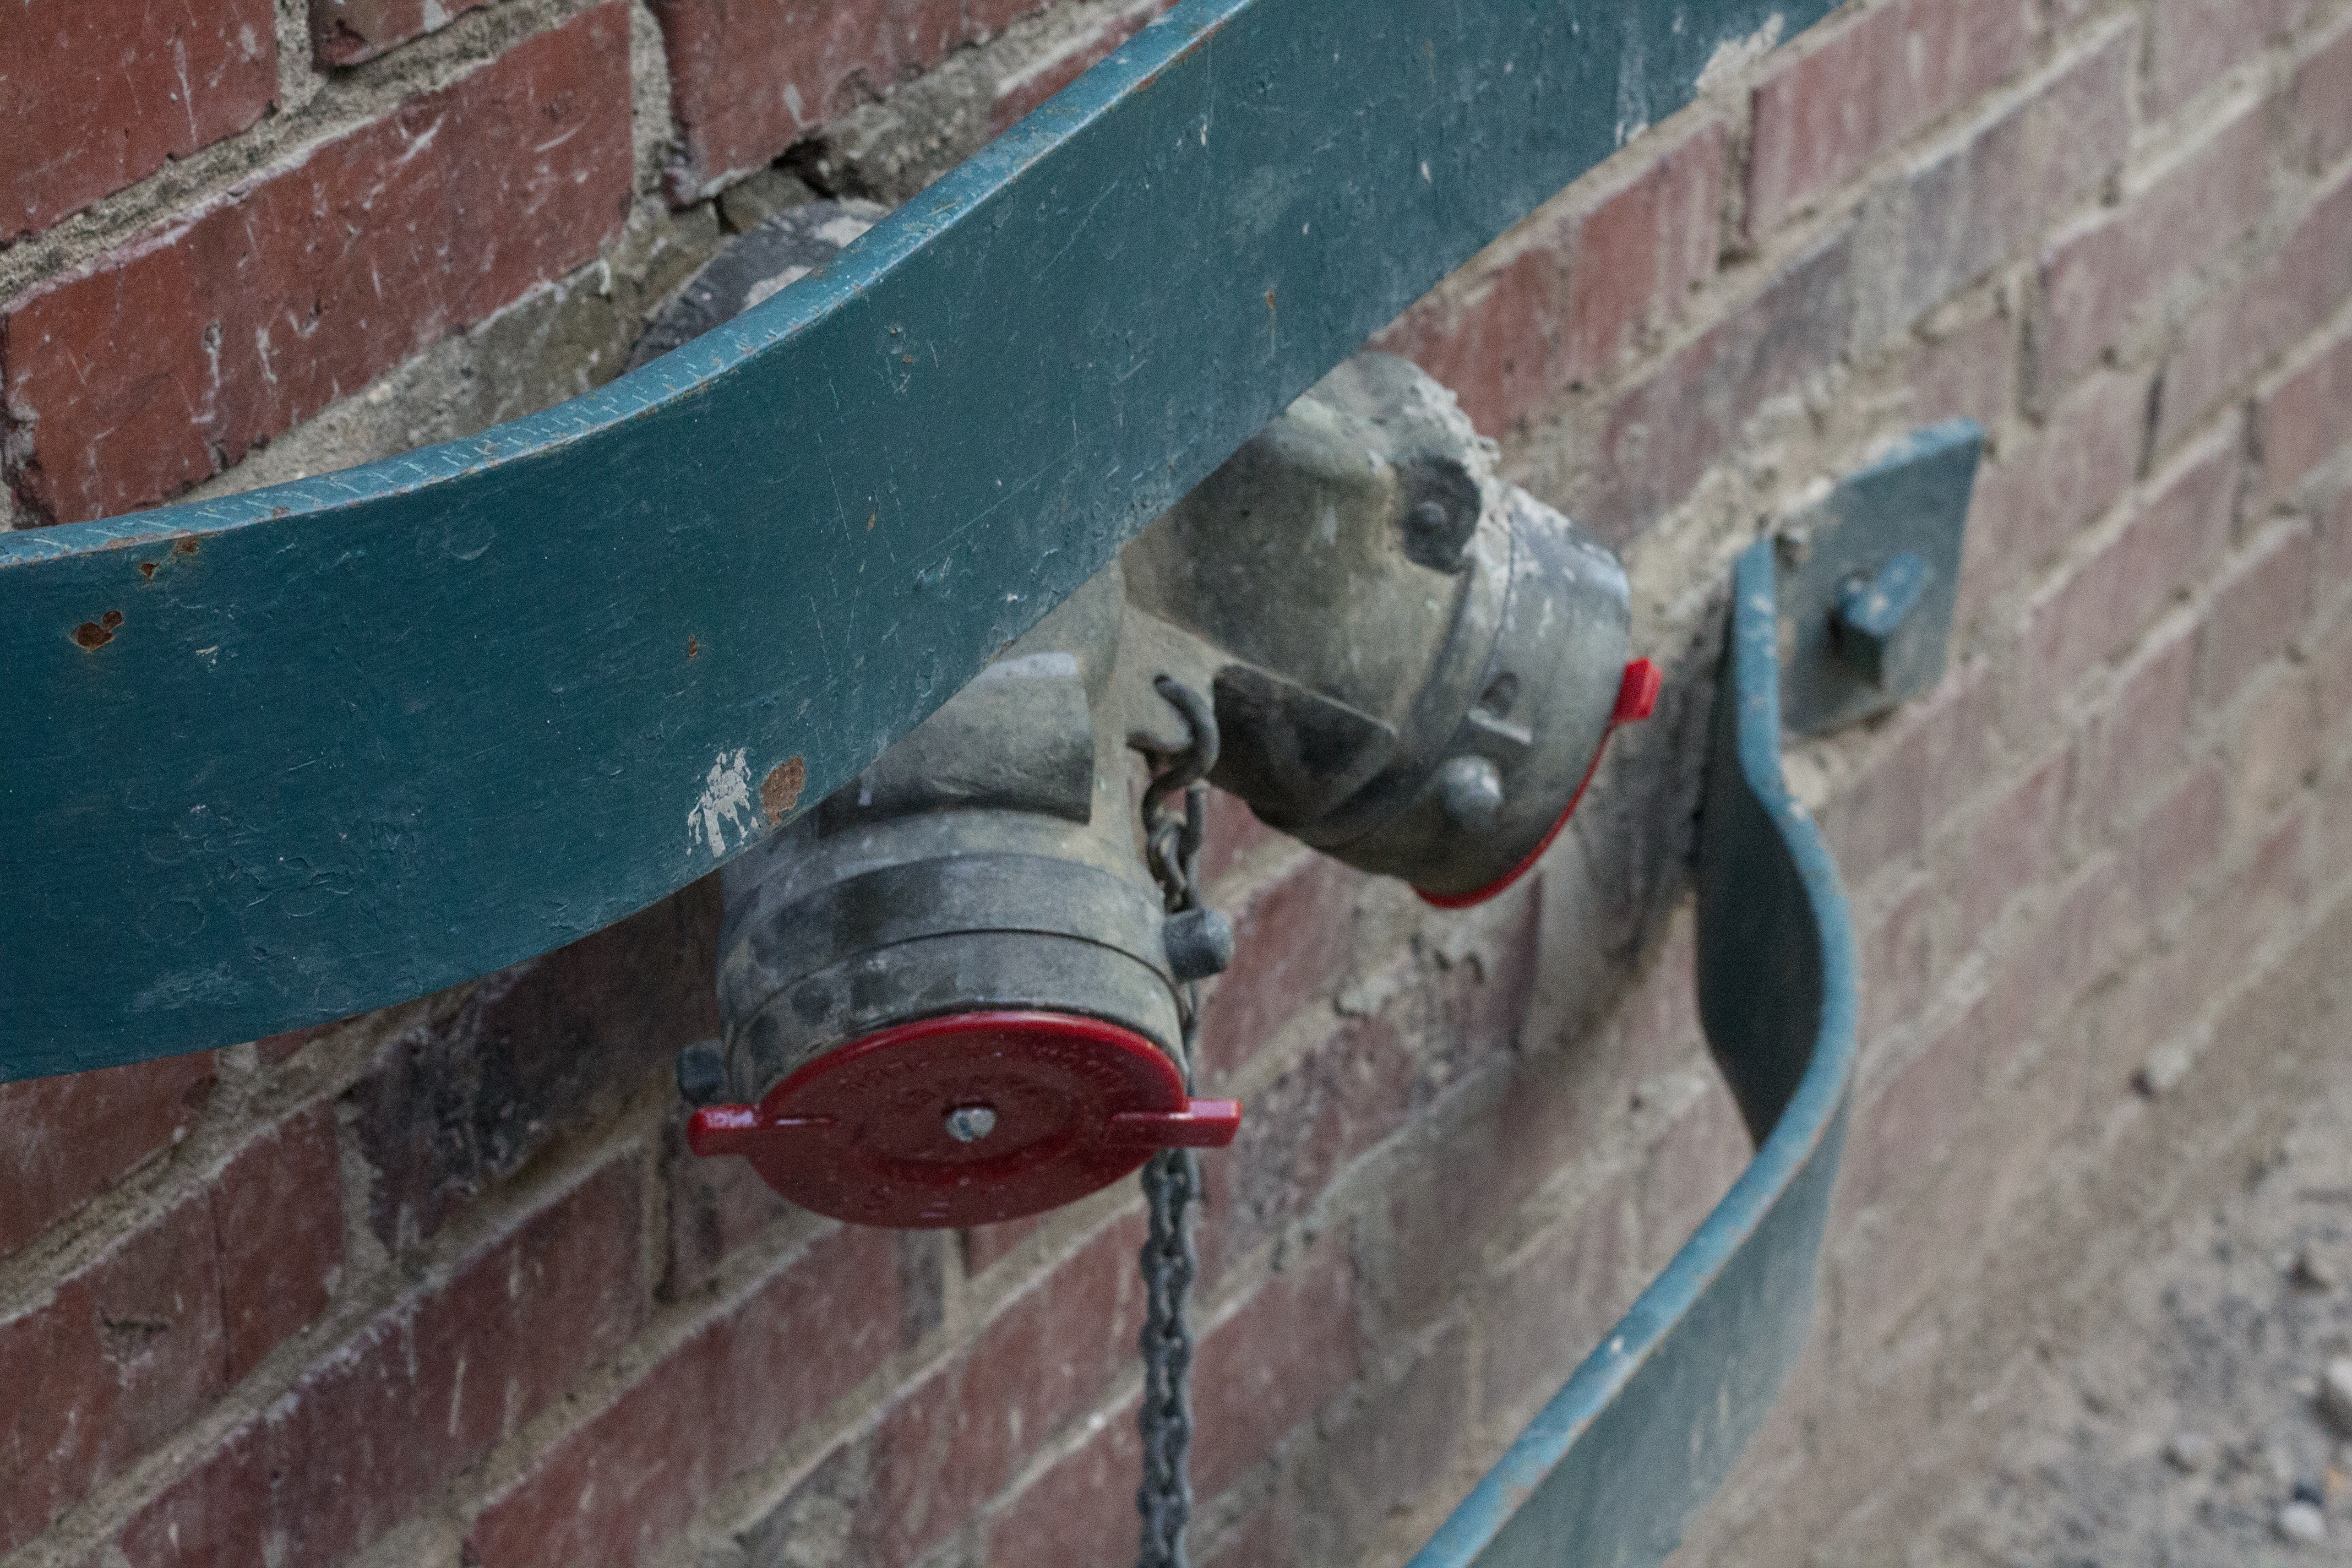
water, architecture, adventure, building, city, urban, wall, stone, industrial, concrete, pipe